Charles A. Bigelow

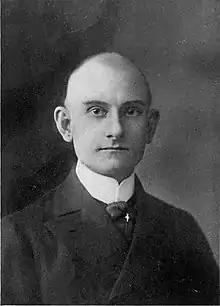
Charles A. Bigelow

Charles Allen Bigelow (December 12, 1862 – March 12, 1912) was an American actor. Born in Cleveland, Ohio, he became a comedic actor and, though contemporary critics complained of his versatility, he was also one of the most popular comedians of the generation. He performed alongside Anna Held in Florenz Ziegfeld, Jr.'s revival of "The French Maid" in 1899 and received rave reviews.